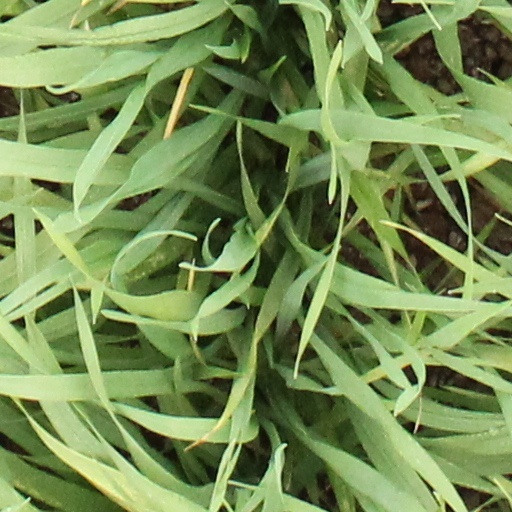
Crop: wheat